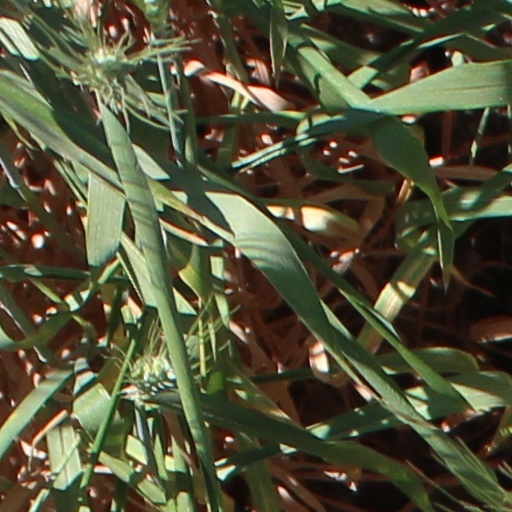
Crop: wheat